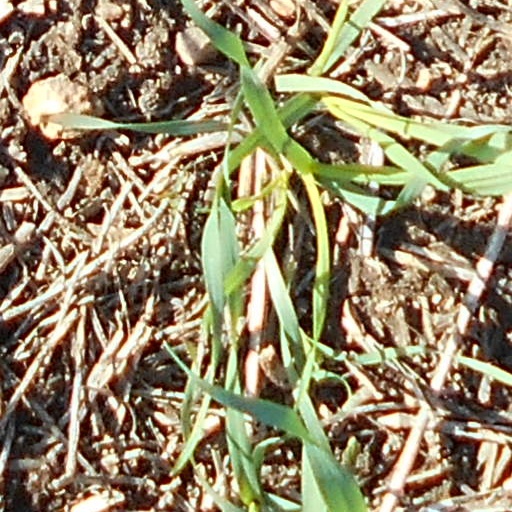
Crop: wheat